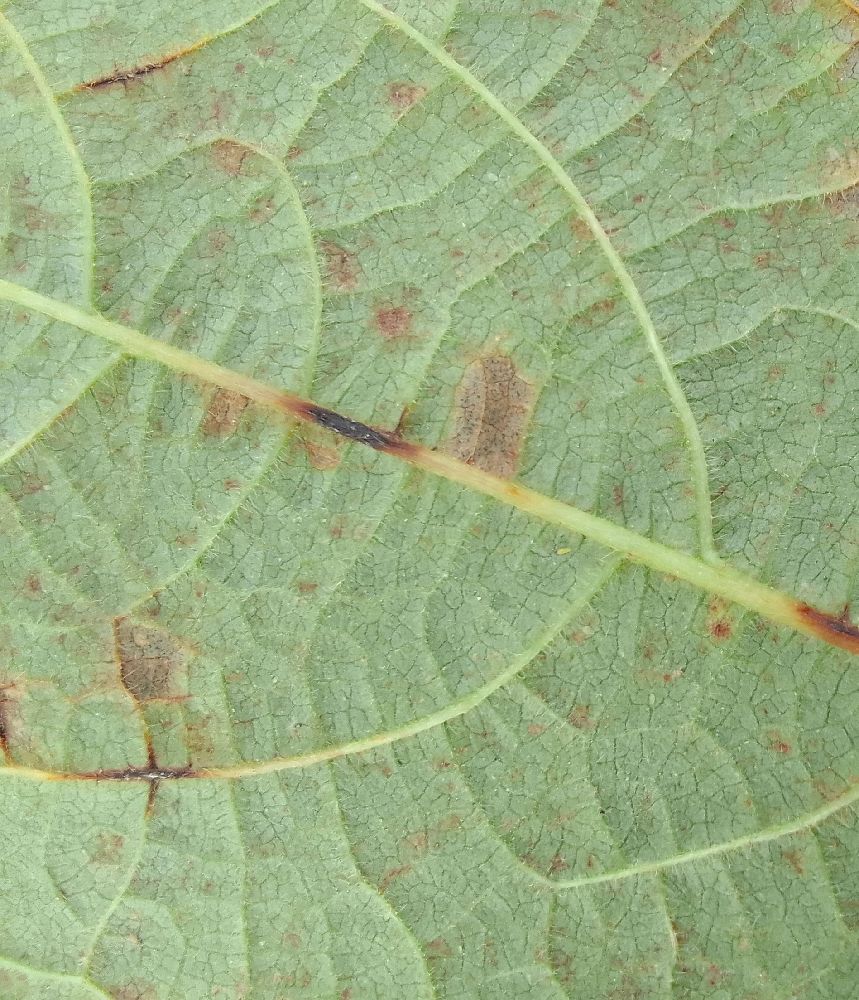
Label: anthracnose